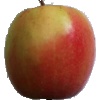
Label: Apple Pink Lady 1